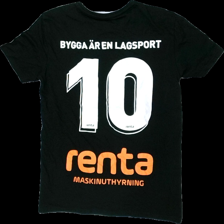
View: back
Type: T-shirt
Category: Men
Brand: Not in the list
Brand text on label: renta
Colors: Black, White, Orange
Material: 100% cotton
Pattern: Logo print
Cut: Regular
Size: S
Season: All
Damage location: top center
Damage 2 location: bottom left
Damage 3 location: bottom right
Price range: <50
Recommended usage: Export
Description: svart t-shirt med reklam loggor på
Comment: reklam logga